Mardi Gras in Mobile, Alabama

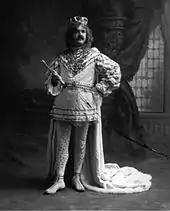
Orville Cawthon, King Felix of Mobile Mardi Gras in 1905.

The first mystic society began in Mobile in 1704, with the Societé de Saint Louise. It was founded by French soldiers at Fort Louis de La Louisiane. The annual Masque de la Mobile was started in the same year. In 1830, a group celebrating with an early morning parade, later known as the Cowbellion de Rakin Society held what became considered the first parade in Mobile society; in the early years for Christmas and New Year, unrelated to Mardi Gras.